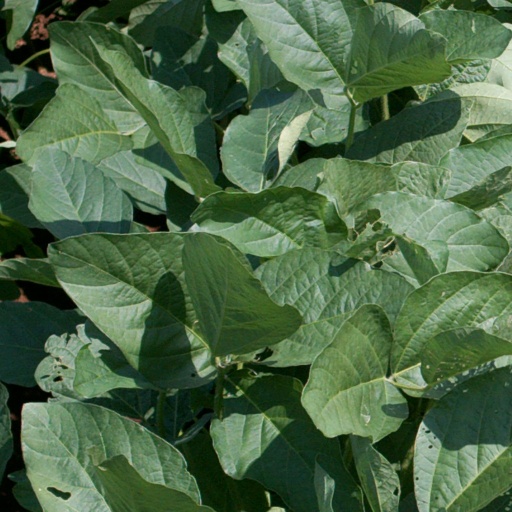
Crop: soybean